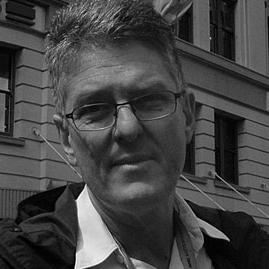
Age: 59